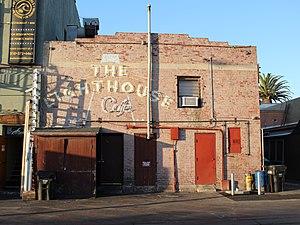
La La Land, ou Pour l'amour d'Hollywood au Québec, est un film musical américain écrit et réalisé par Damien Chazelle, sorti en 2016.